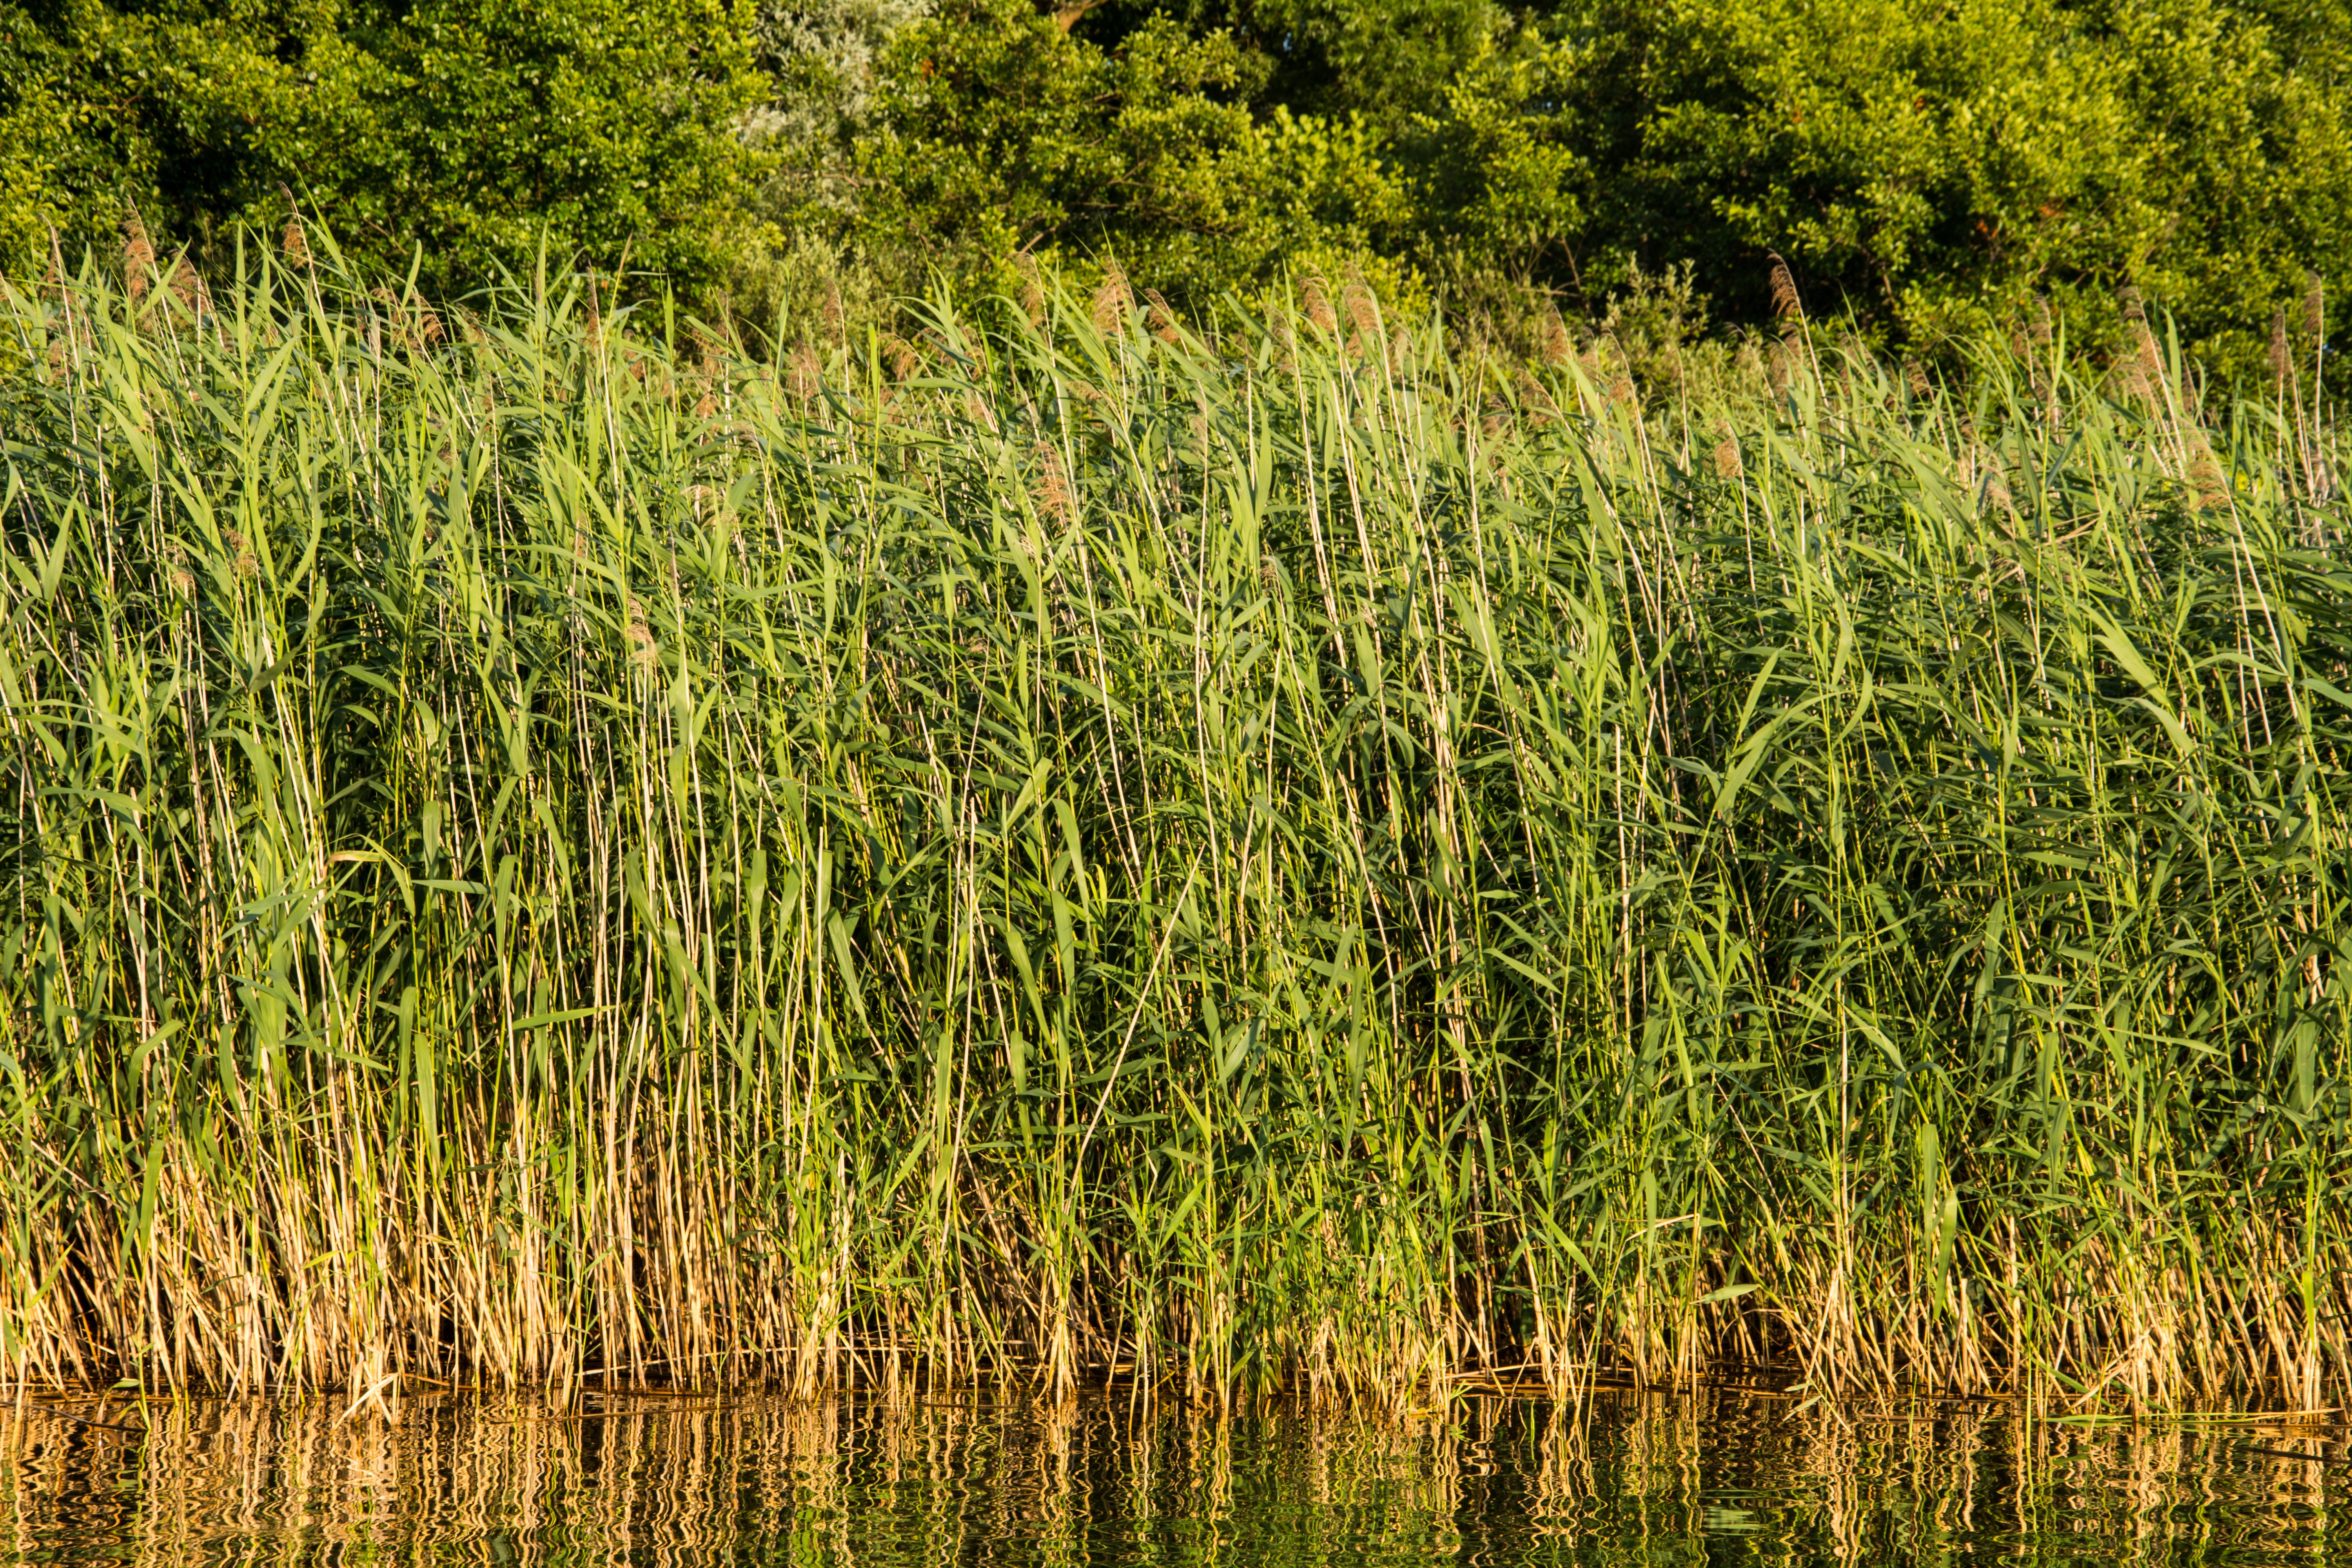
landscape, tree, water, nature, grass, marsh, swamp, plant, field, meadow, prairie, flower, lake, reed, green, crop, botany, agriculture, flora, lakeside, bank, vegetation, shrub, wetland, rush, habitat, mood, ecosystem, mirroring, teichplanze, natural environment, grass family, woody plant, land plant, phragmites